Benjamin Tillman

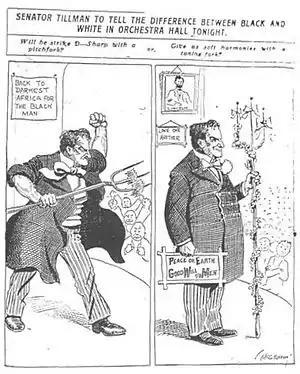
"Chicago Tribune" cartoon, published November 27, 1906, just before Tillman gave a speech there, wondering whether Tillman will act the part of "Pitchfork Ben" or a dignified senator

After Tillman returned from Chicago to South Carolina, he suggested he had delivered an intentionally radical speech so as to allow Bryan to look statesmanlike by comparison. This interpretation was mocked by his enemies. Tillman is not known to have otherwise discussed his feelings at the failure of his presidential bid, and the political grief was likely overwhelmed by personal sadness a week after the convention when his beloved daughter Addie died, struck by lightning on a North Carolina mountain. Tillman campaigned for Bryan, but was a favorite target of cartoonists denigrating the Democratic candidate and supporting the Republican, former Ohio governor William McKinley. Bryan had also been nominated by the Populists, who selected their own vice presidential candidate, Georgia's Thomas E. Watson. Tillman was active in efforts to get Watson to withdraw, having a 12-hour meeting with the candidate, apparently without result. Tillman traveled widely to speak on Bryan's behalf, and drew large crowds, but his speeches were of little significance. Despite undertaking an arduous campaign, Bryan lost the election. Simkins suggested that Tillman, by helping forge an image of the Democratic Party as anarchic, contributed to Bryan's defeat.